Atlantic Blockading Squadron

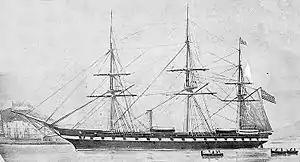
"The frigate USS Roanoke."

In orders sent on May 1, 1861 Secretary of the Navy Gideon Welles appointed Flag Officer Silas H. Stringham to command the Coast Blockading Squadron. Stringham received this order and took command on May 4, 1861. His new command was to be headquartered at Hampton Roads, Virginia, and was given responsibility for the blockading of the coast from the capes of the Chesapeake to the southern extremity of Florida and Key West. On May 17, 1861, the Coast Blockading Squadron was re-designated the Atlantic Blockading Squadron.